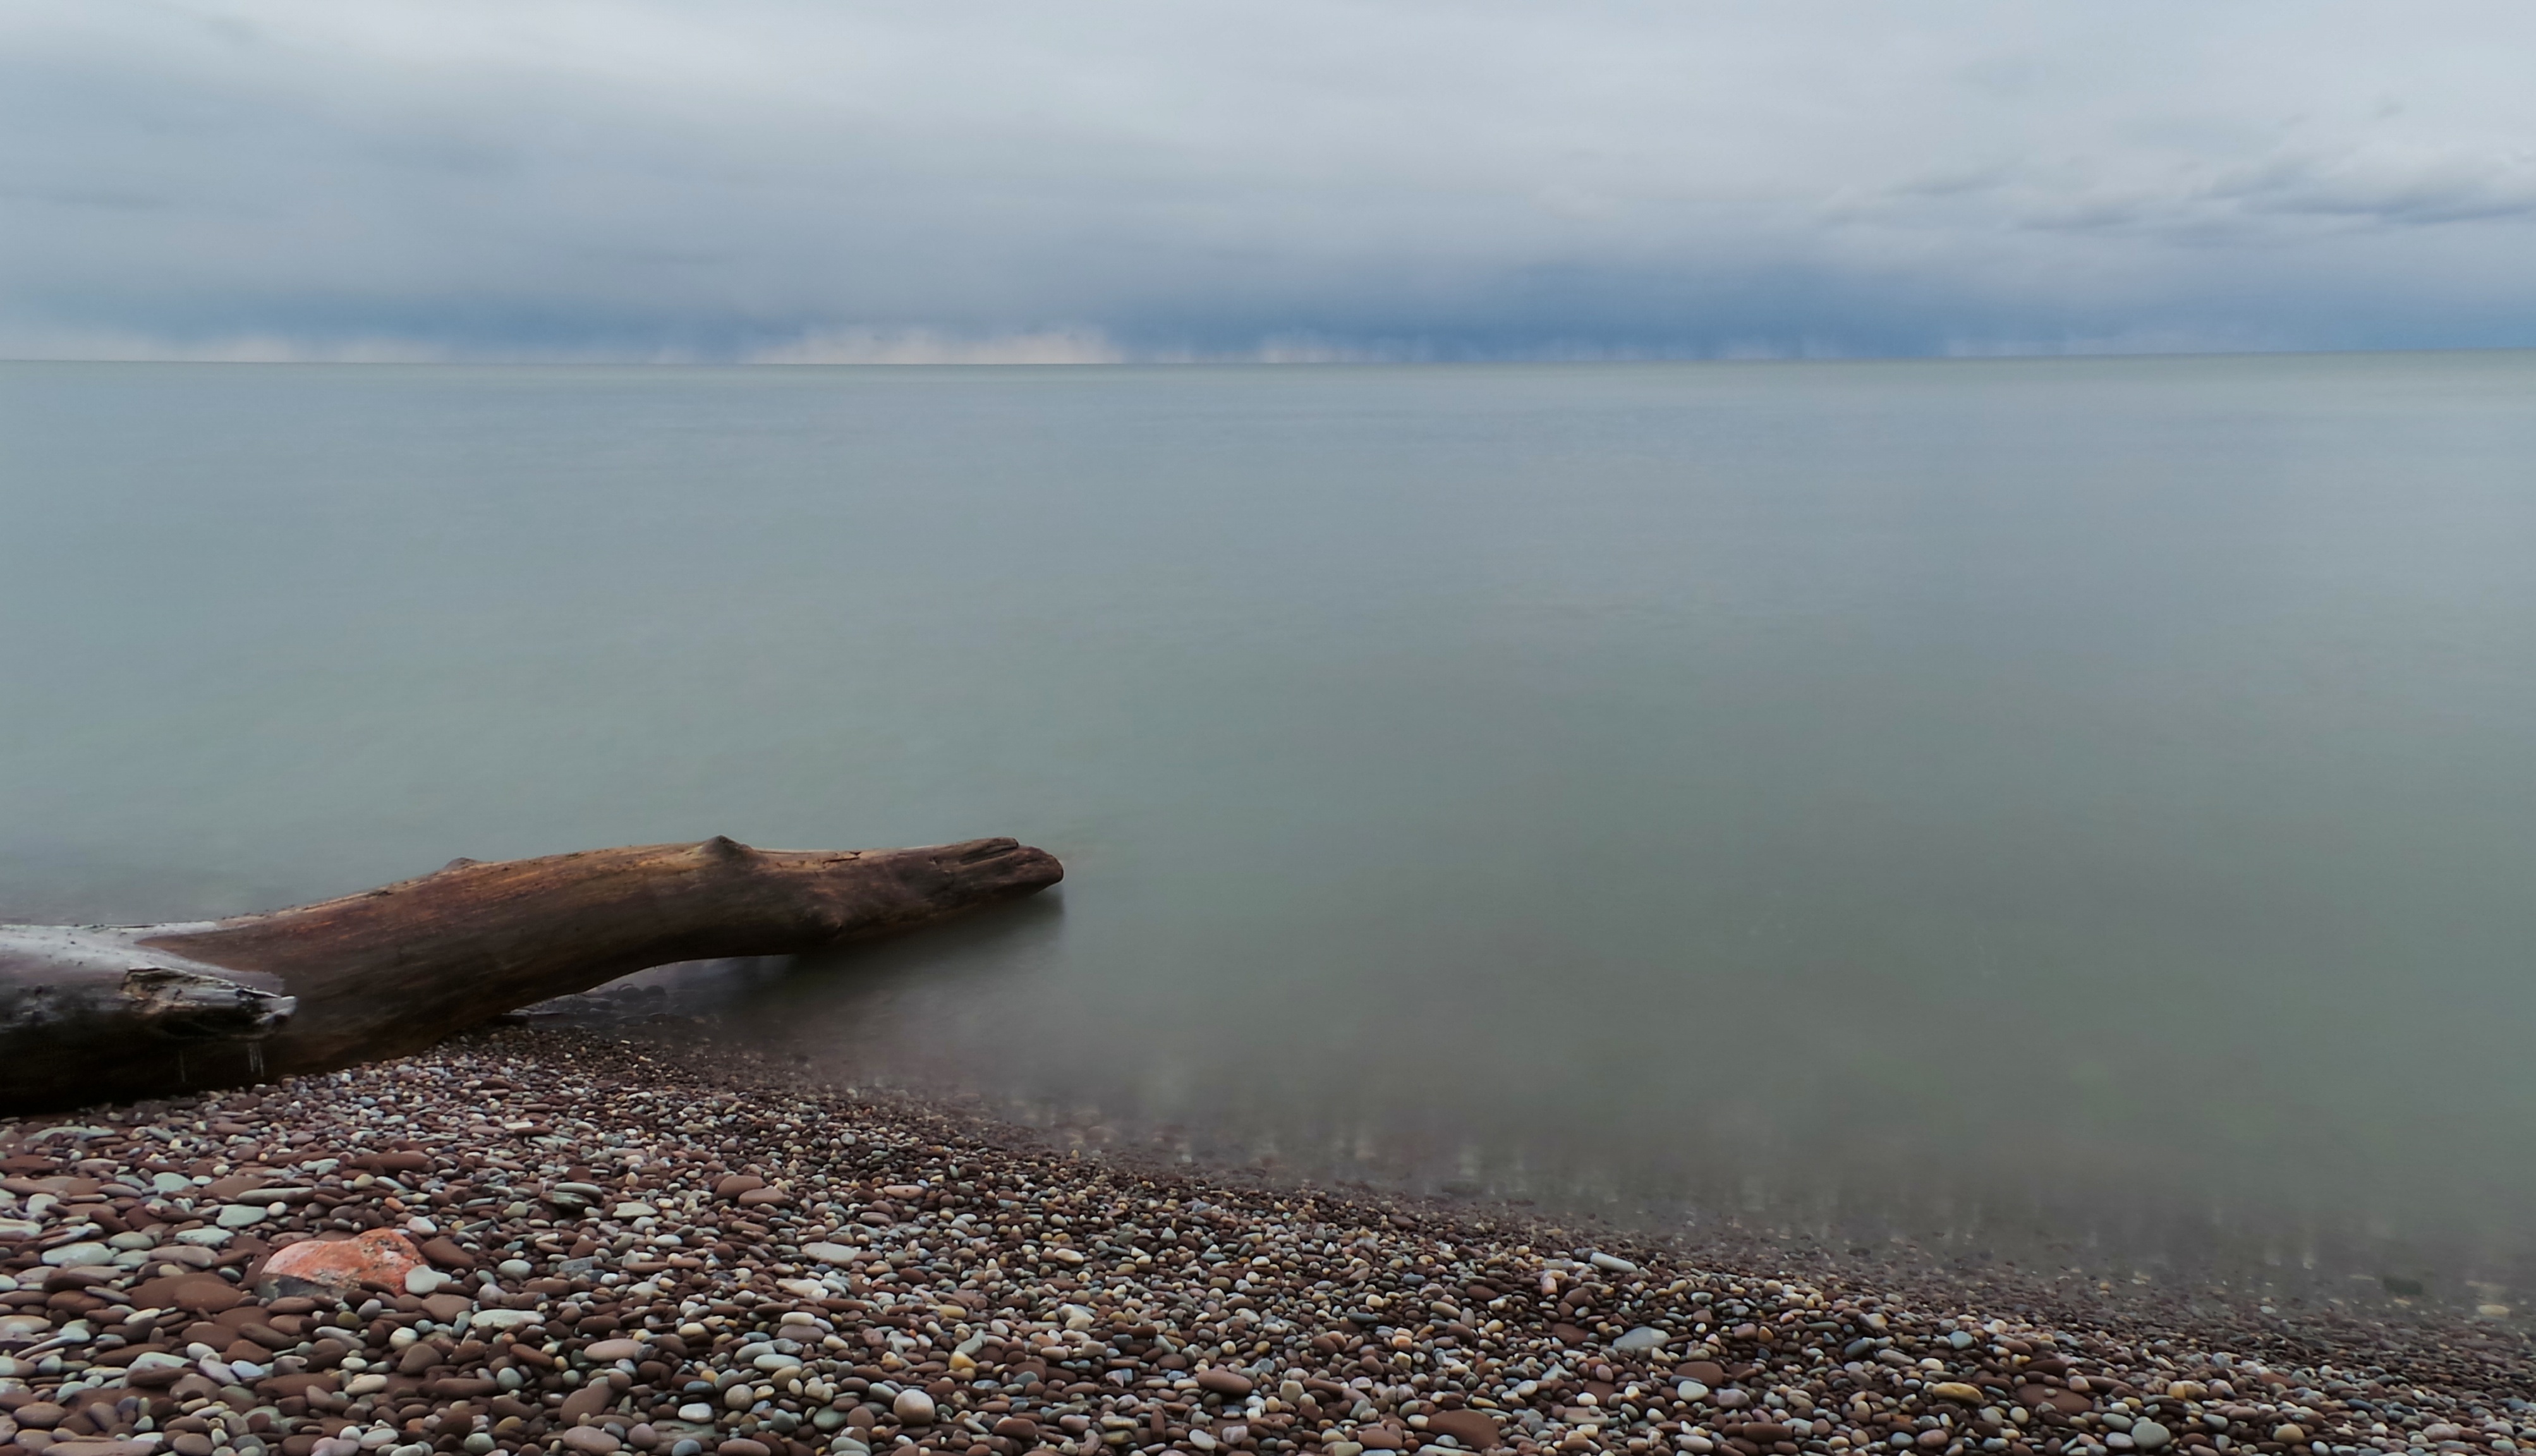
beach, sea, coast, water, nature, sand, rock, ocean, horizon, morning, shore, wave, lake, cliff, reflection, weather, bay, reservoir, terrain, material, body of water, wetland, loch, mudflat, natural environment, atmospheric phenomenon